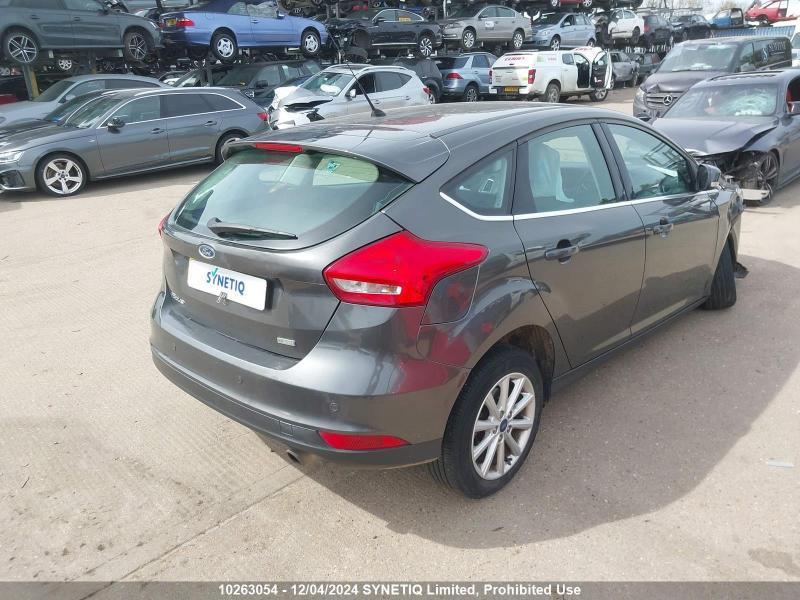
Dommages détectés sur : capot, aile avant droite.
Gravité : mineur